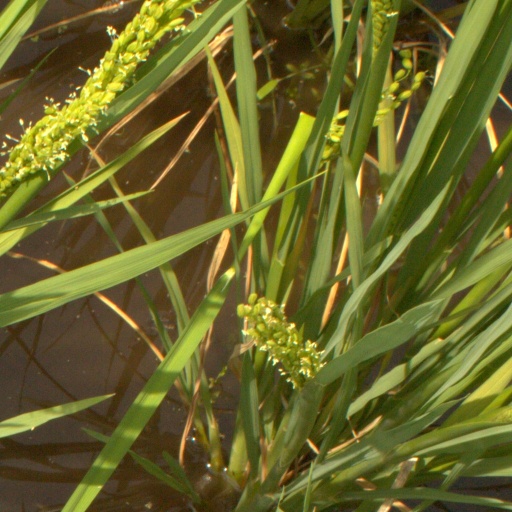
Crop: rice